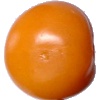
Label: yellow_tomato